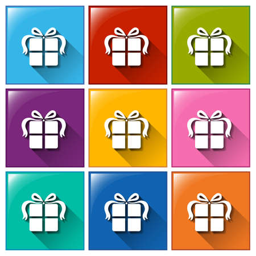
illustration of the icon with gifts on a white background vector